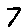
Label: 7